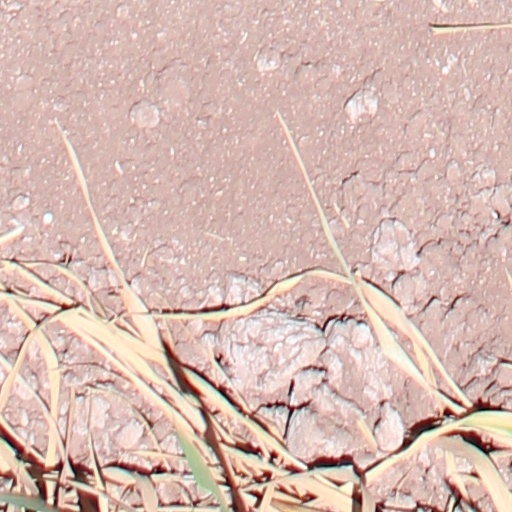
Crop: wheat